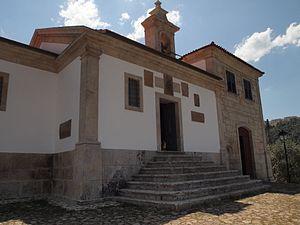
Cet article recense les monuments nationaux du district de Viseu, au Portugal.